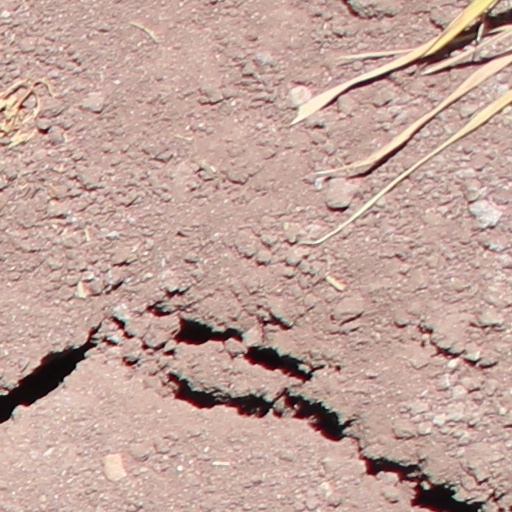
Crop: wheat